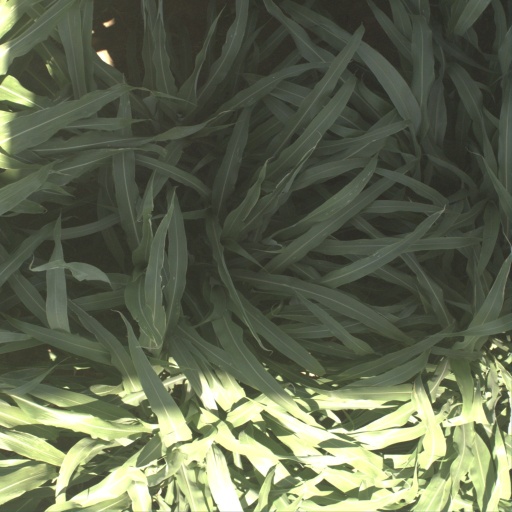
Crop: sorghum